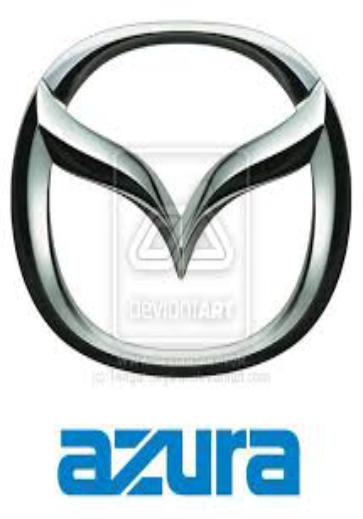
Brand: Azura
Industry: Others